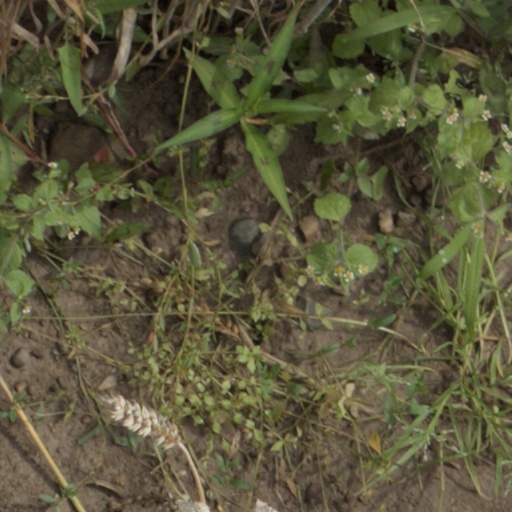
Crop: wheat